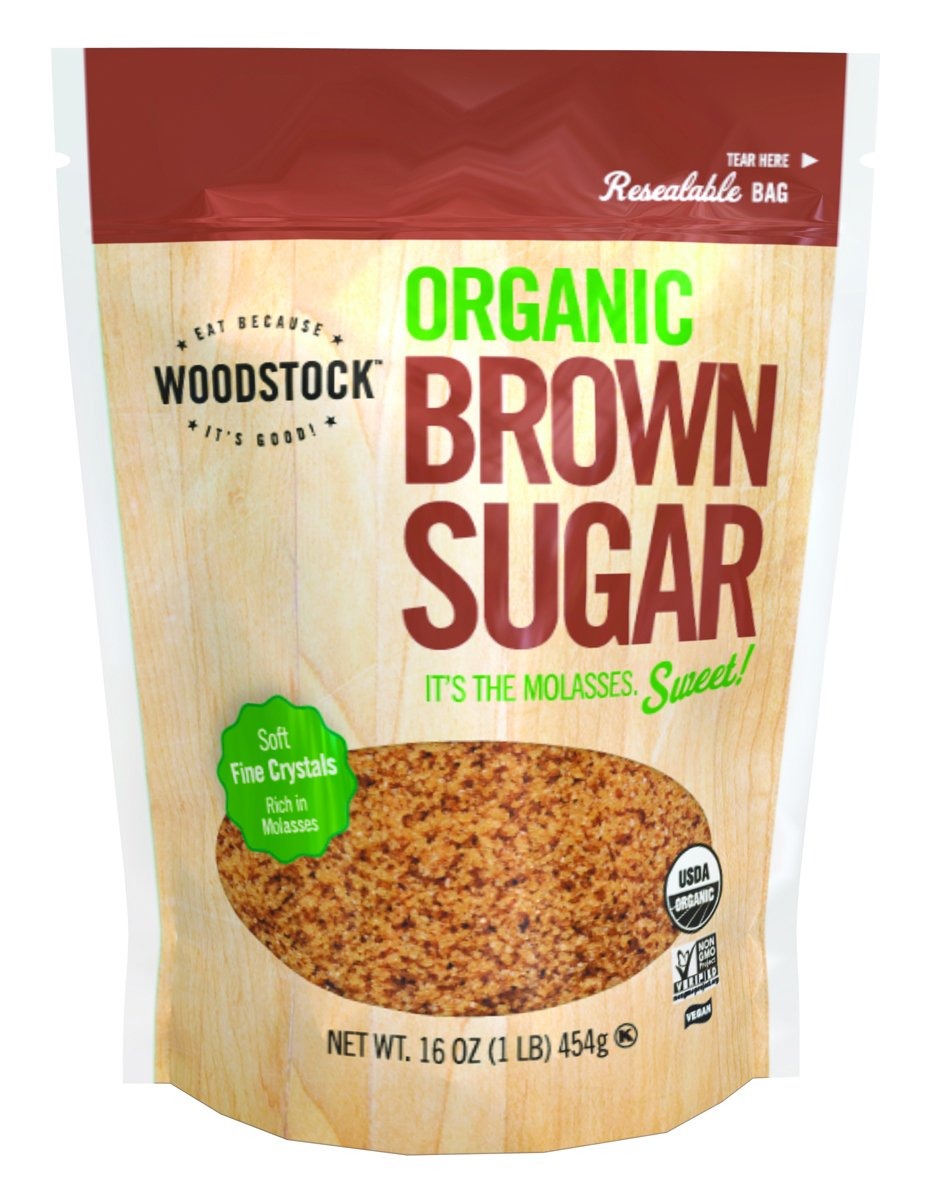
Item Name: Woodstock Sugar, Organic, Brown, 16-Ounce (Pack of 6)
Value: 96.0
Unit: Ounce

Price: 43.13